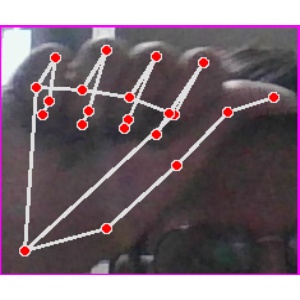
अक्षर: छ